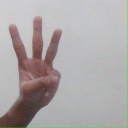
अक्षर: व